History of Guernsey

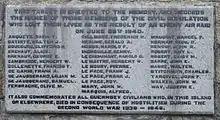
Plaque to the memory of Guernsey civilians killed, particularly in the 28 June 1940 bombing raid

During the English Civil War, Guernsey sided with the Parliamentarians, while Jersey remained Royalist. Guernsey's decision was mainly related to the higher proportion of Calvinists and other Reformed churches, as well as Charles I's refusal to invest in the defences of the island. The allegiance was not total, however; there were a few Royalist uprisings in the southwest of the island, while Castle Cornet was occupied by the Governor, Sir Peter Osborne, and Royalist troops. Castle Cornet, which had been built to protect Guernsey, was turned on by the town of St. Peter Port, who constantly bombarded it. It was the penultimate Royalist stronghold to capitulate (in 1651)